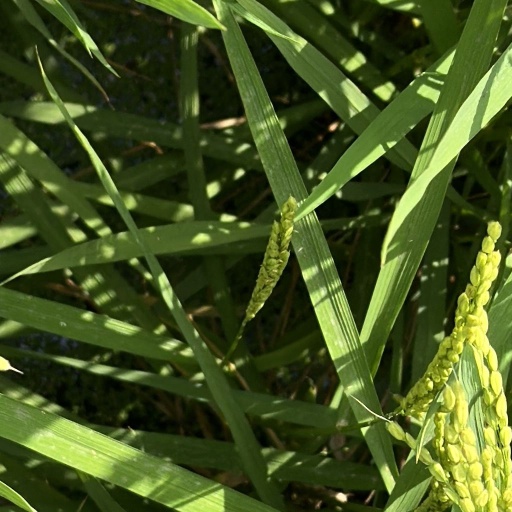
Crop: rice